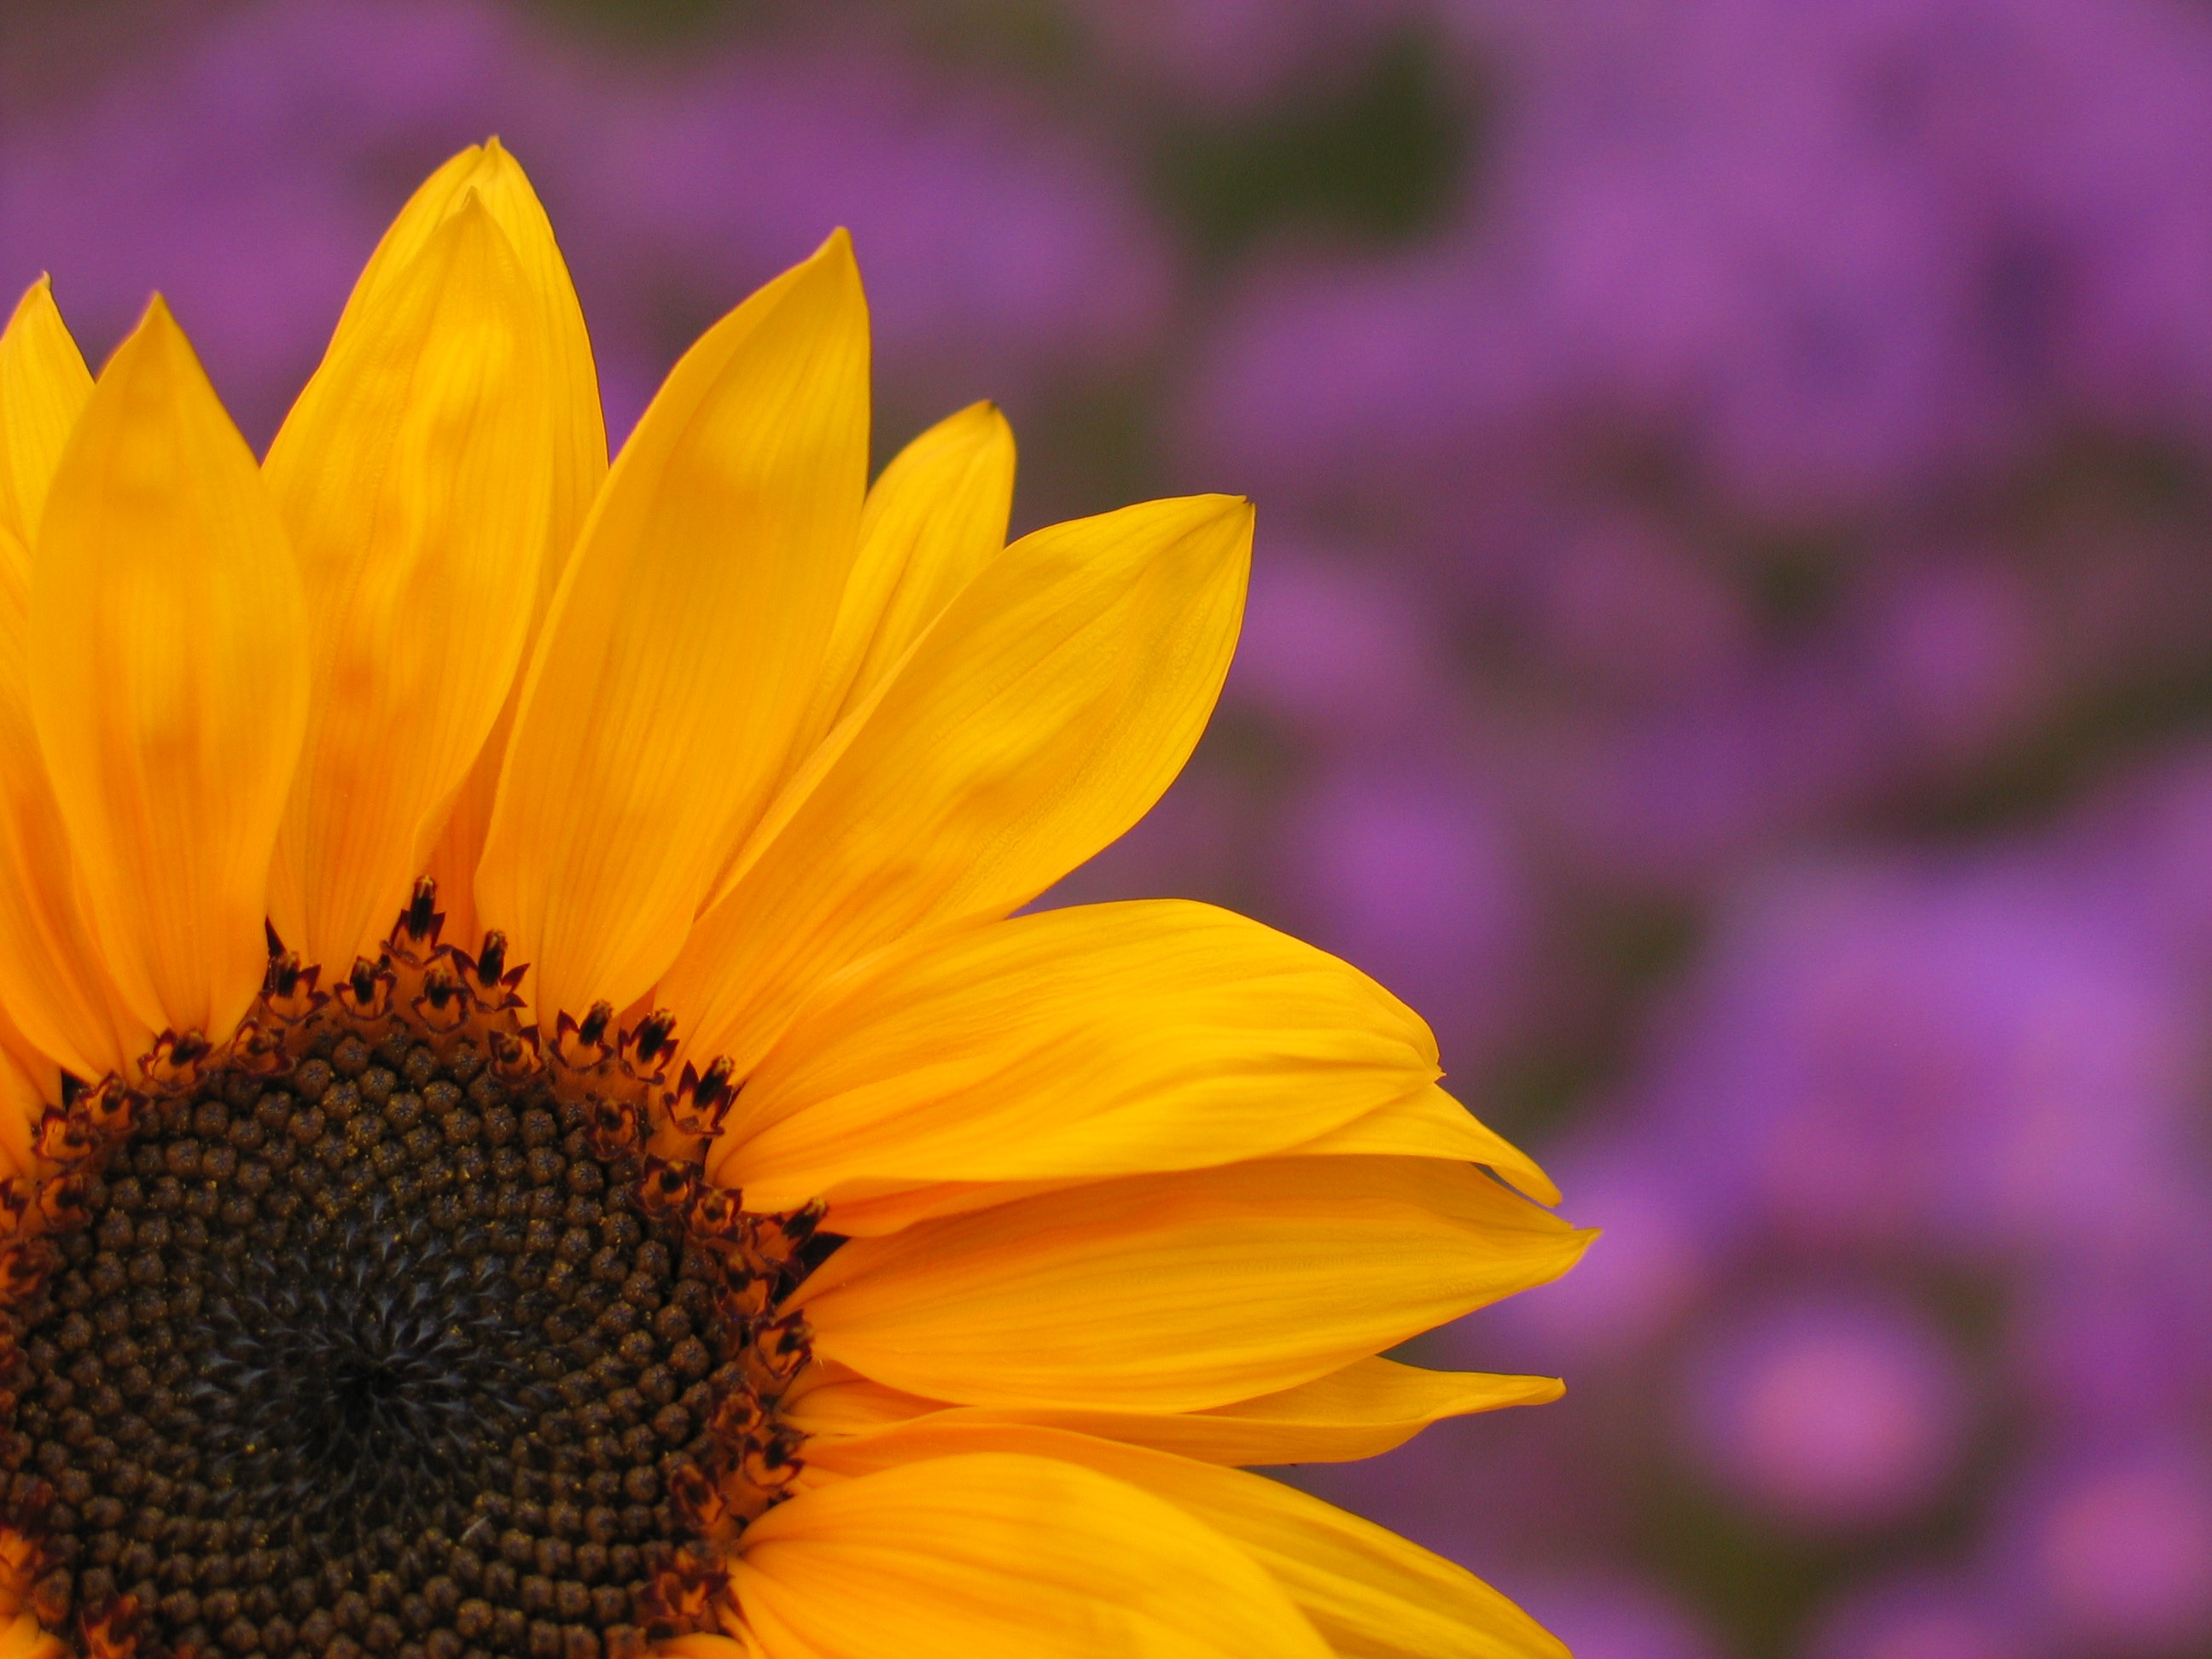
flower, plant, petal, sky, flowering plant, cuisine, annual plant, pollen, macro photography, landscape, sunflower, daisy family, plant stem, herbaceous plant, magenta, wildflower, field, perennial plant, still life photography, shadow, Forb